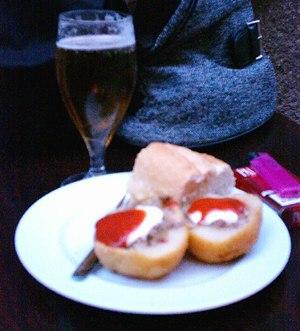
La bomba toledana est un mets typique de la gastronomie castillane de la province de Tolède. Elle est constituée d'une boule de purée de pomme de terre, farcie de viande hachée, préparée en ragoût, qui est ensuite roulée dans la chapelure avant d'être frite.